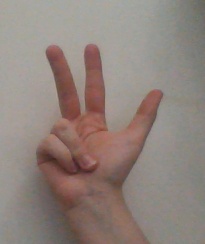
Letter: al